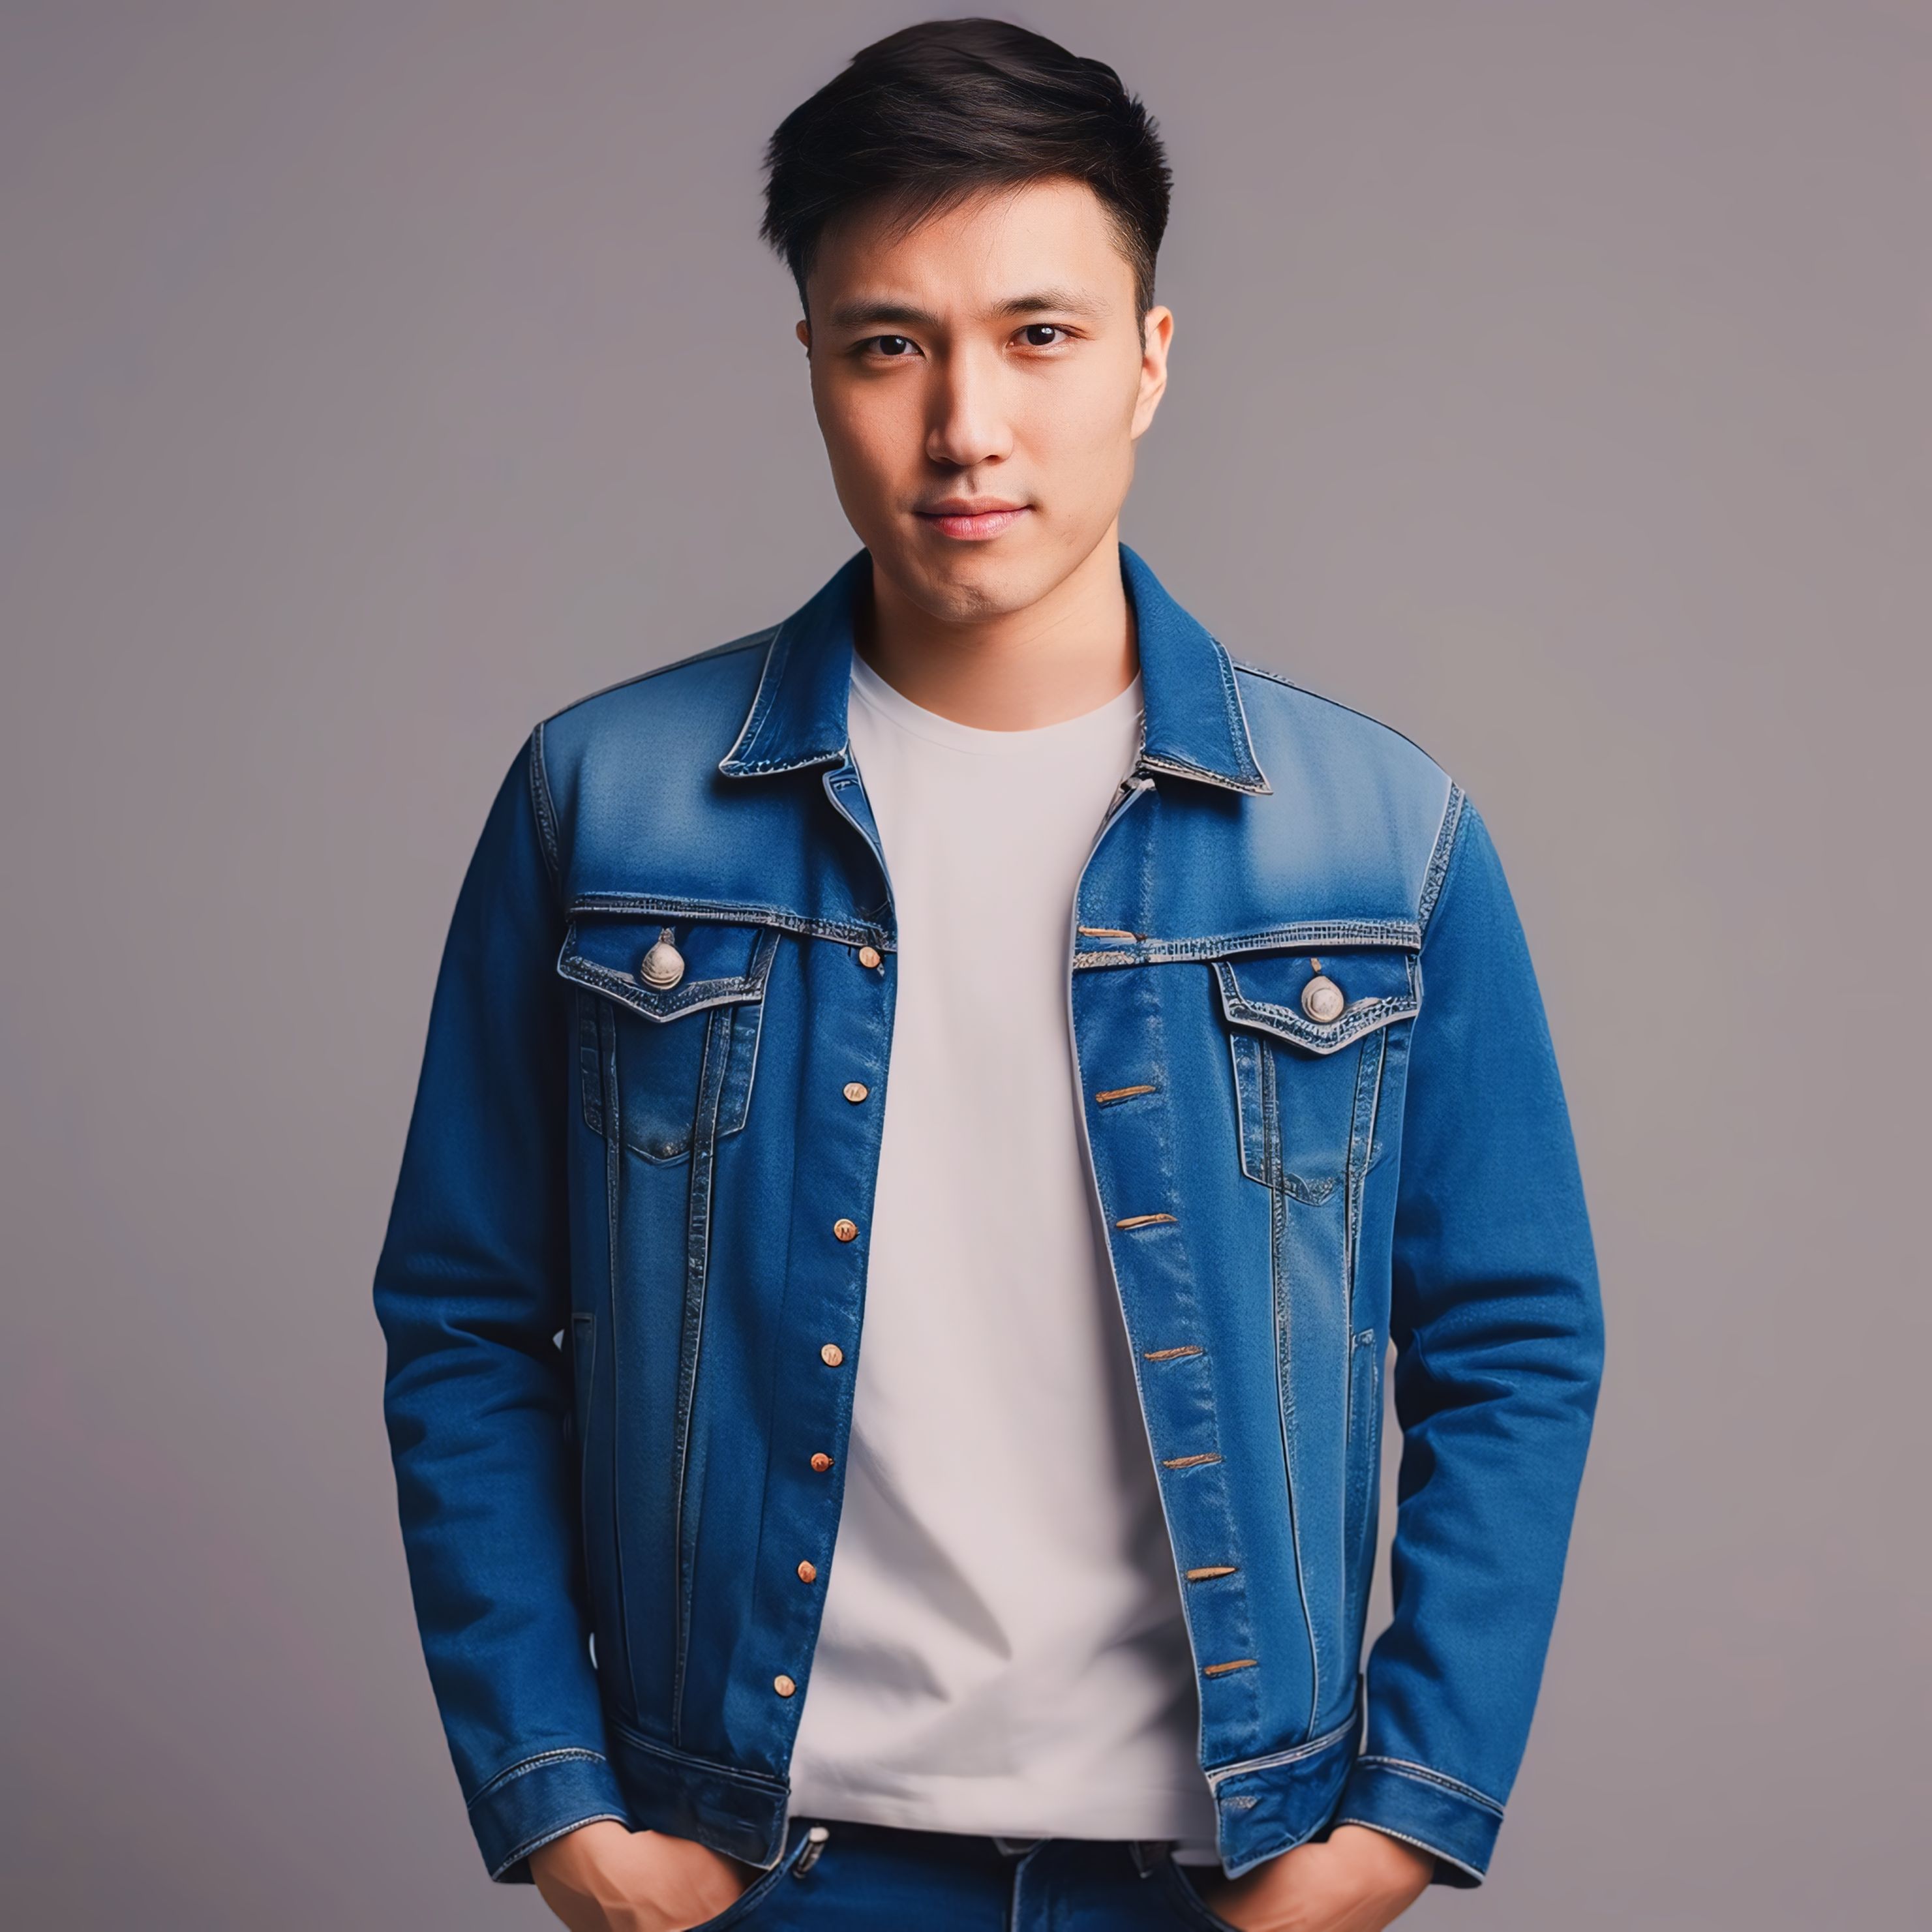
man, posing, smile, face, outerwear, arm, shoulder, dress shirt, neck, sleeve, jacket, collar, t shirt, denim, flash photography, blazer, fashion design, electric blue, button, magenta, pocket, fashion accessory, leather jacket, zipper, leather, top, fur, formal wear